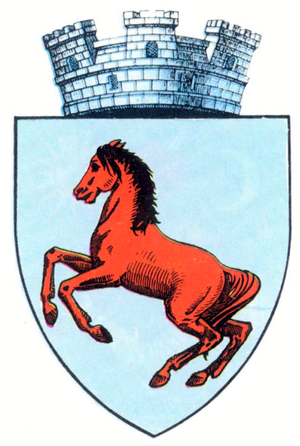
Comrat est une ville de Moldavie, la capitale de la Gagaouzie, région autonome du sud du pays. Elle est également le chef-lieu de l'un des trois district qui composent cette région. Elle compte environ 25 000 habitants.